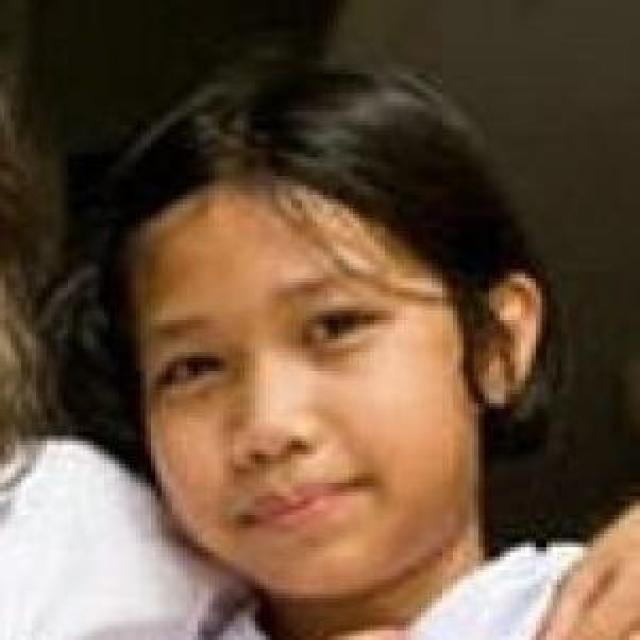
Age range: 0-12